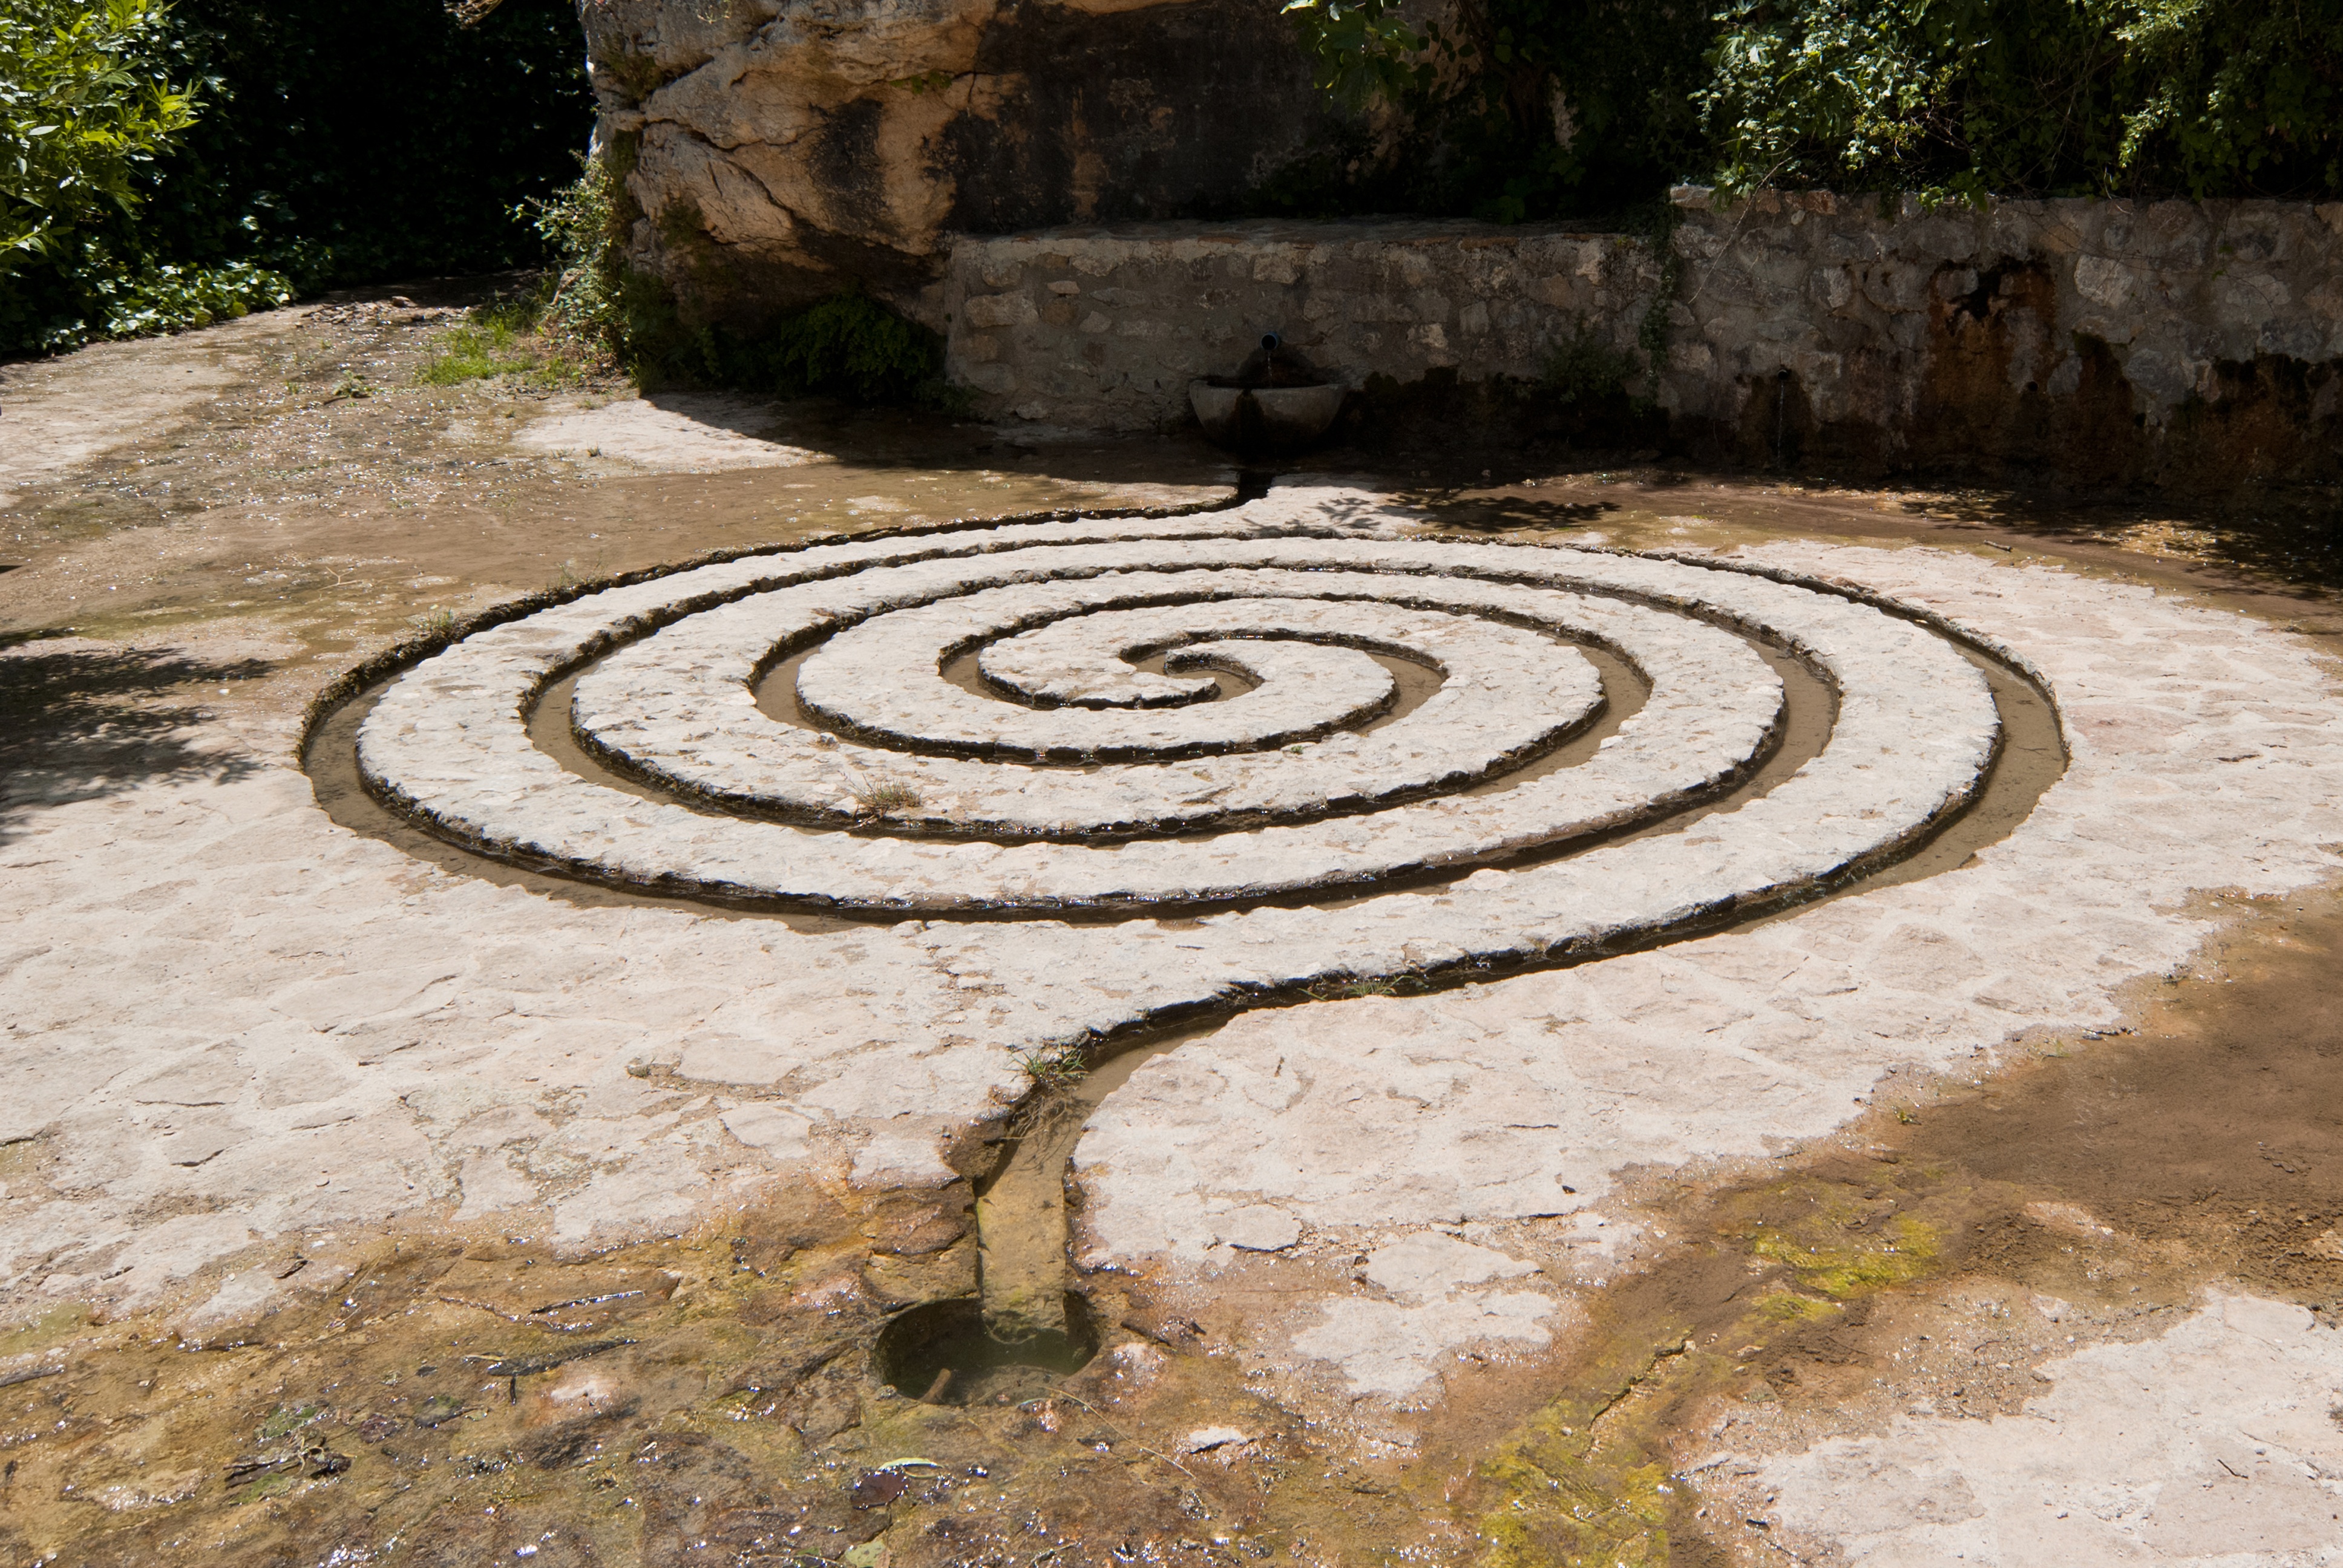
landscape, water, nature, rock, cobblestone, river, walkway, summer, relax, soil, spain, source, labyrinth, granada, flooring, road surface, jaraque, velillos, outdoor structure